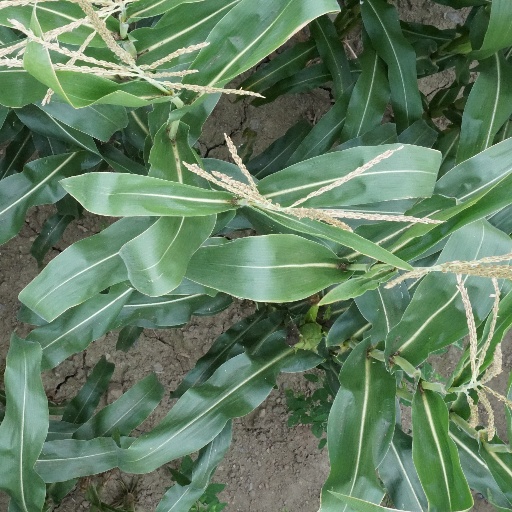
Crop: maize; corn